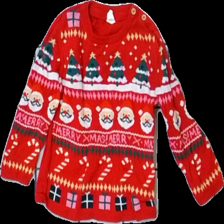
View: front
Type: Sweater
Category: Children
Brand: H&M
Colors: Red, Multicolor
Material: 100% bomull
Pattern: Other
Cut: C-collar
Size: 80
Season: Winter
Price range: 50-100
Recommended usage: Reuse
Description: jul tröja